Ramesh Upreti

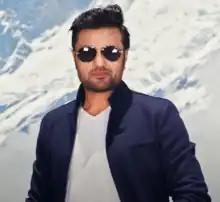
Upreti in a music video from the 2017 film "Aishwarya"

Ramesh Upreti is a Nepalese actor known for his work in Nepali cinema. He made his debut through film "Karodpati" in 1997. He was one of the prominent actors of the late 1990s and the early 2000s. He eventually relocated to the United States, took a significant break from his acting career; and made his come back to the industry with "Bracelet" (2016) and "Aishwarya" (2017).